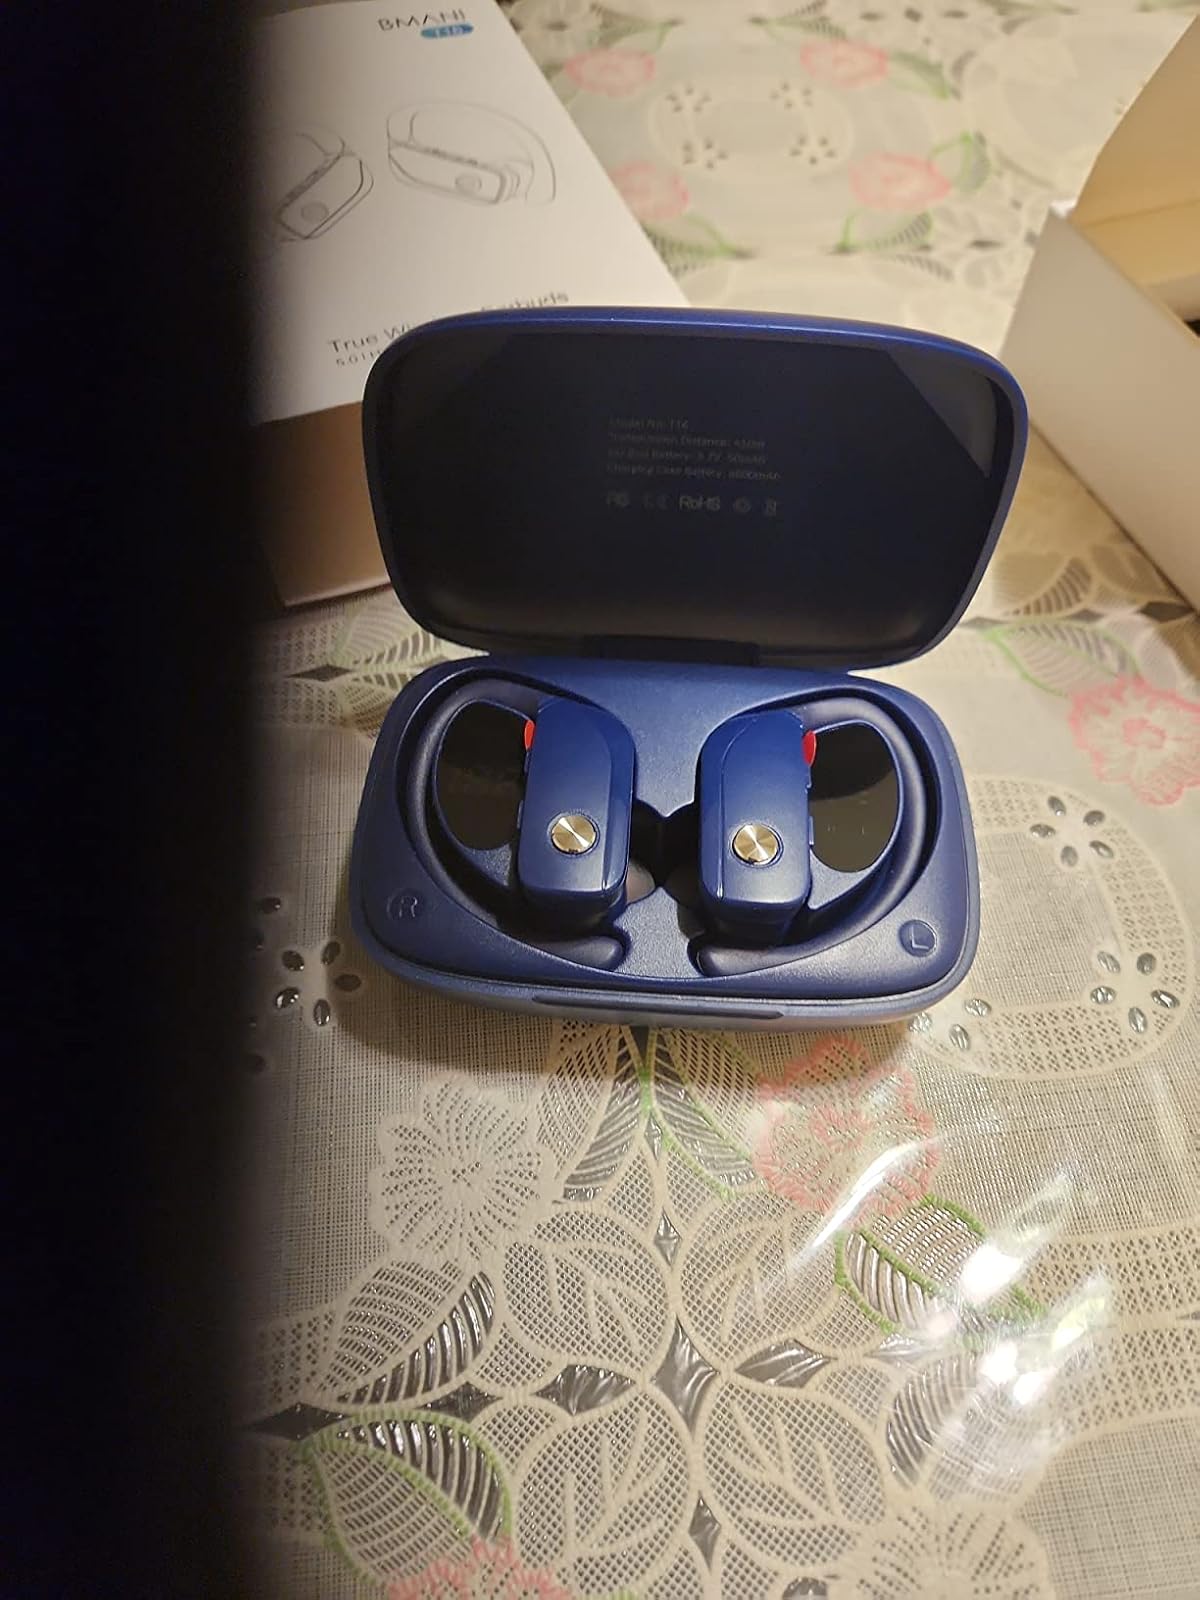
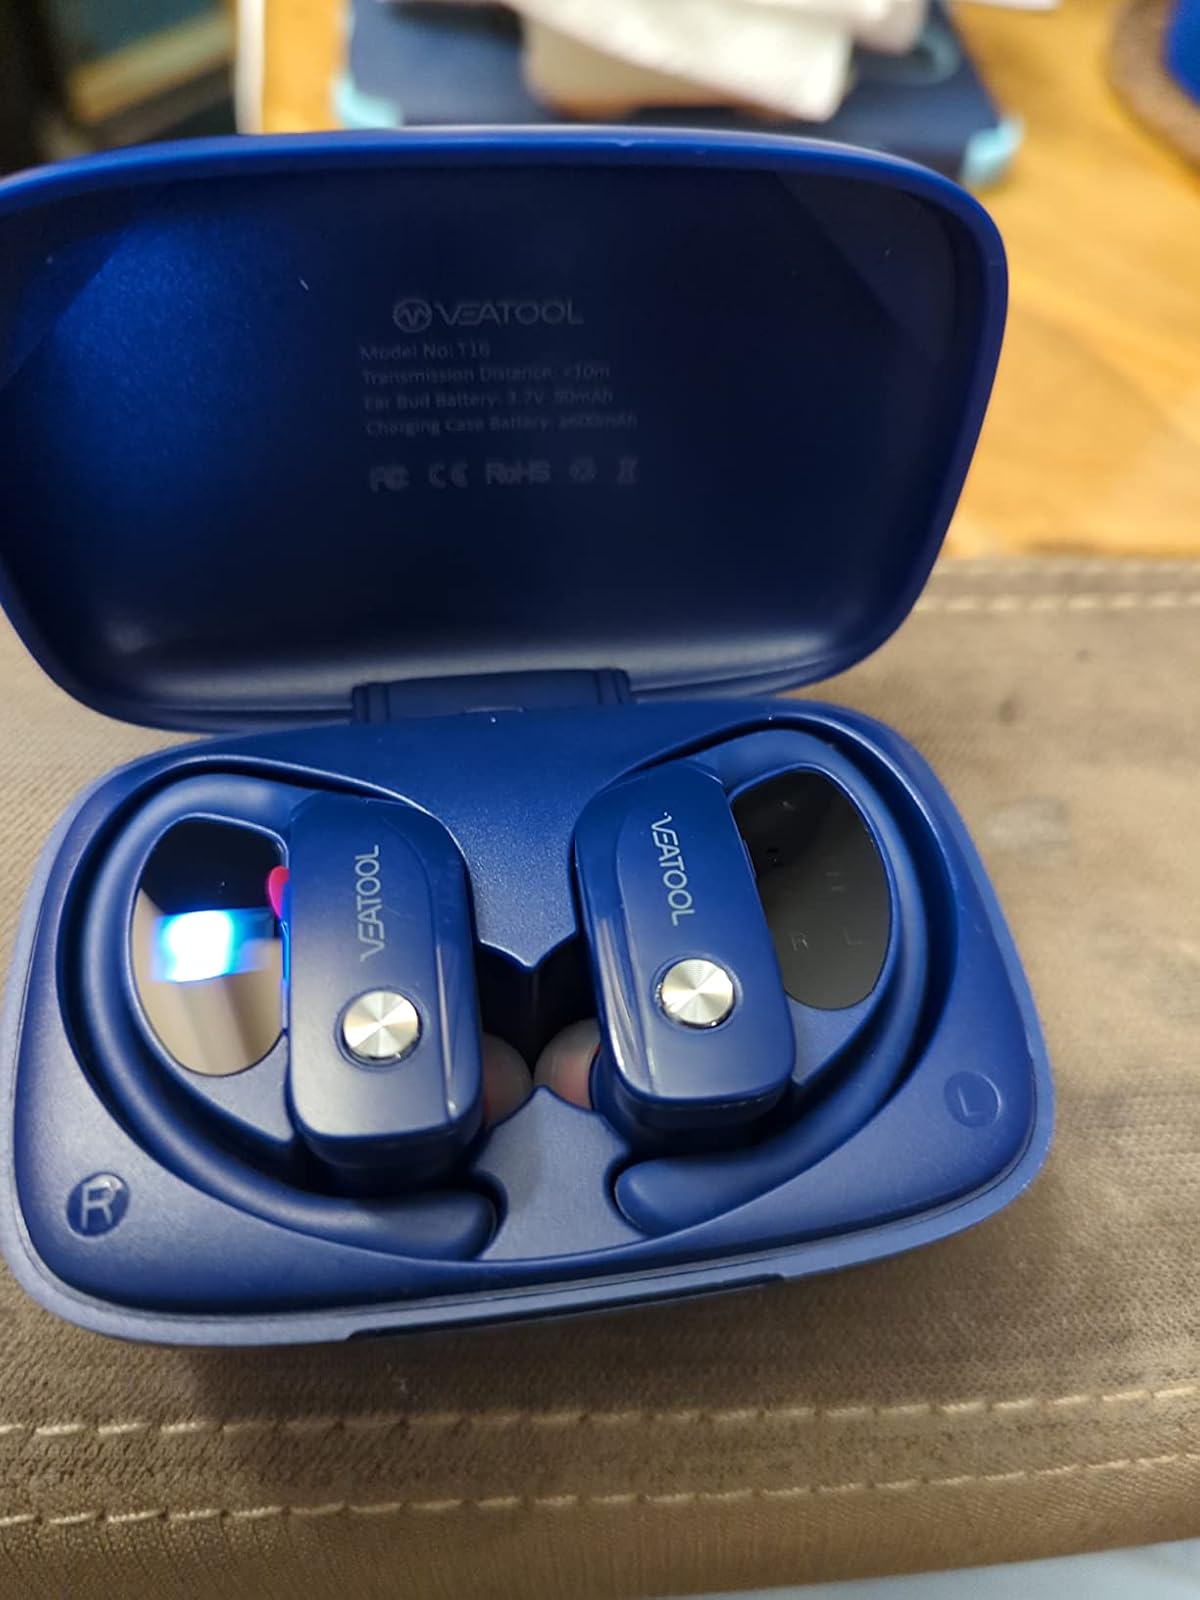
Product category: earbuds
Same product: yes